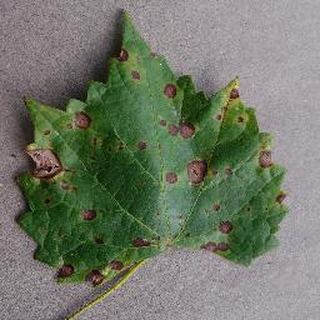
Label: grape_black_rot